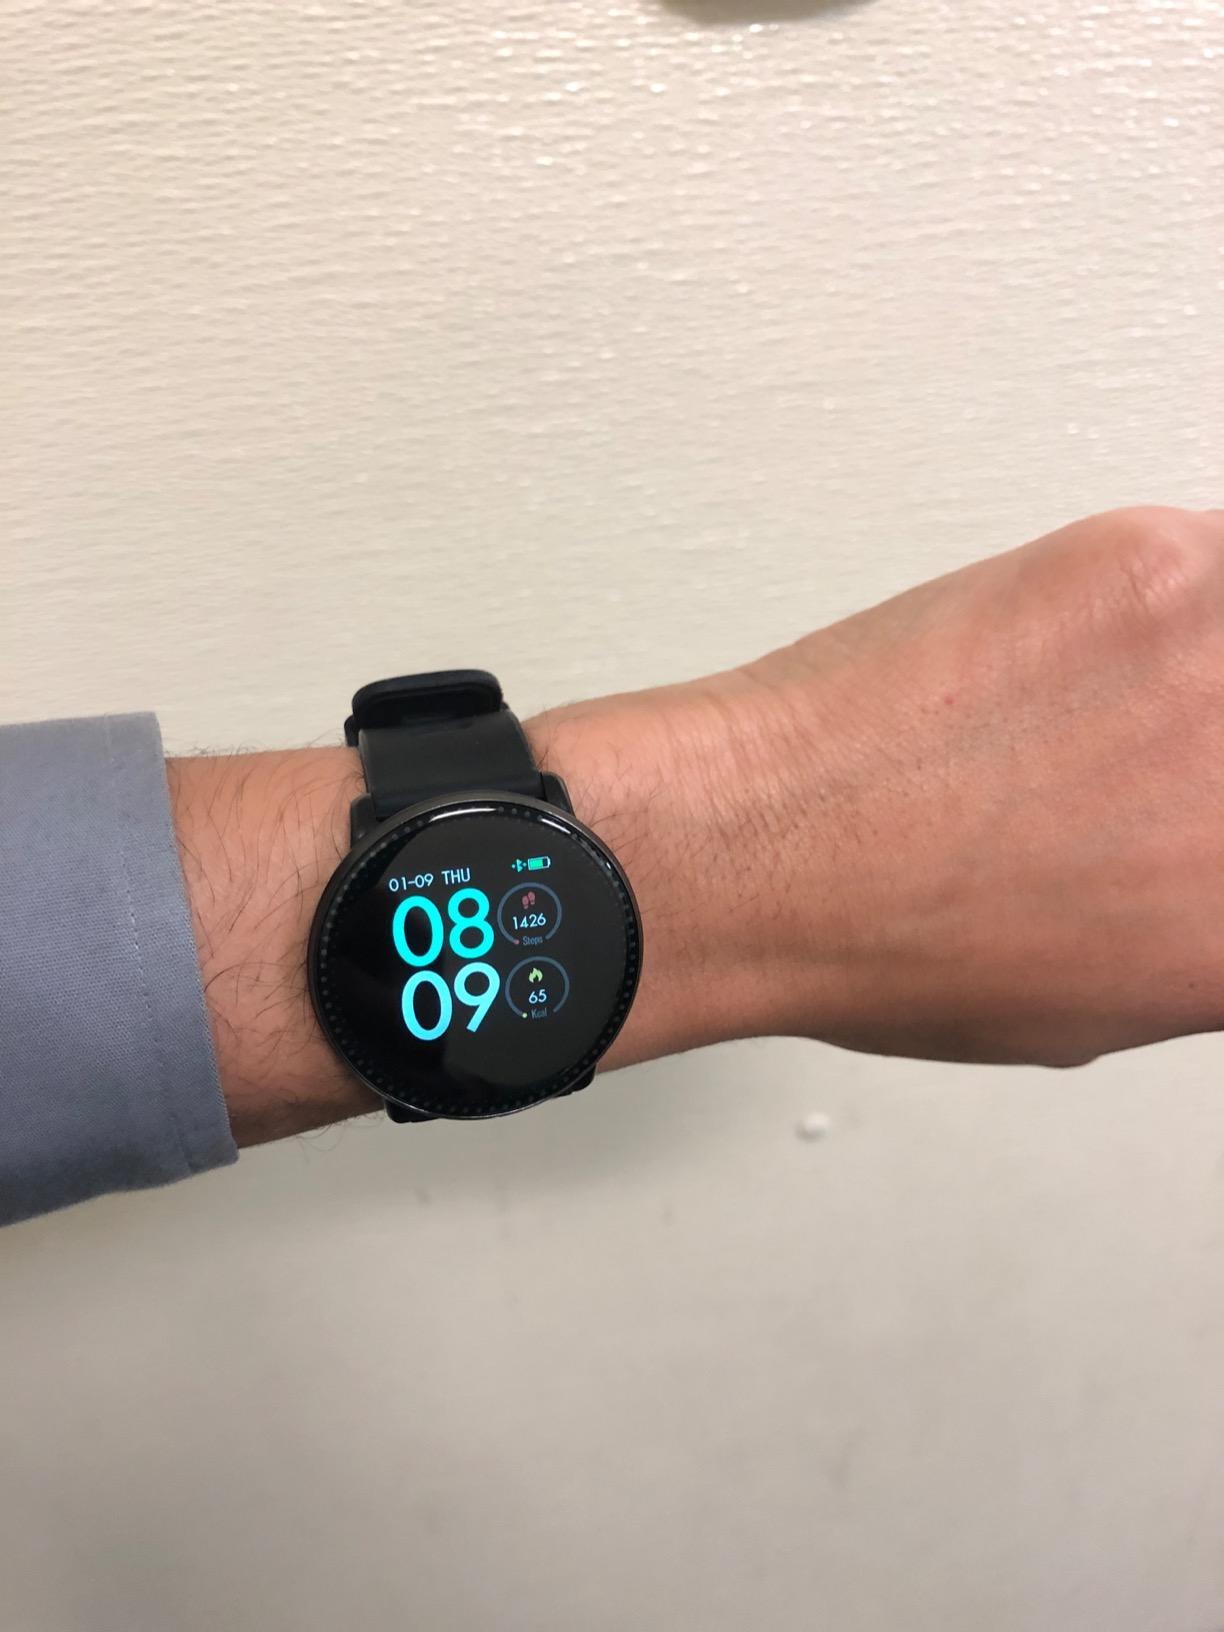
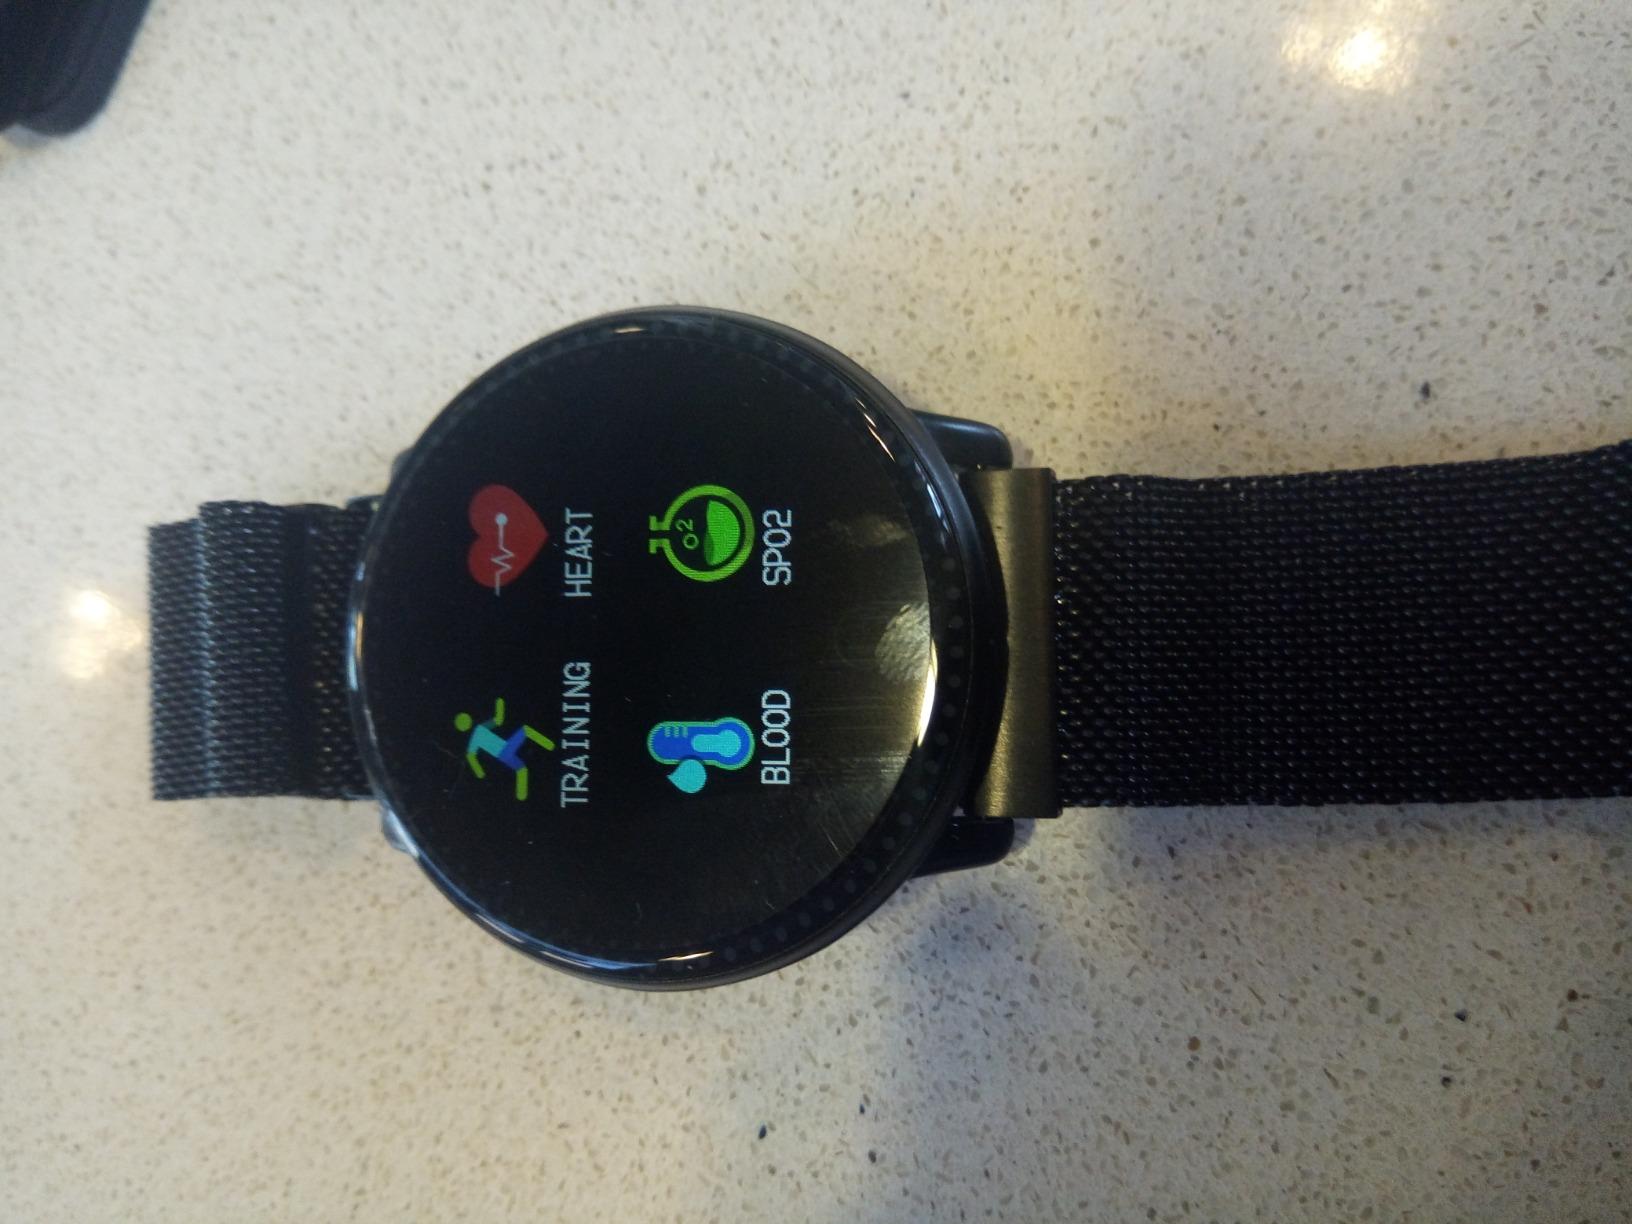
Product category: smartwatch
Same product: yes